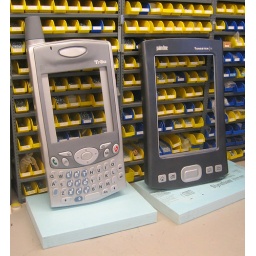
Sculpted blue foam coated in air plane epoxy, painted and dressed with vinyl graphics.